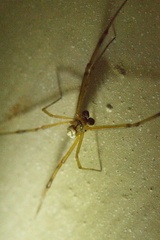
Species: Lactrodectus_hesperus